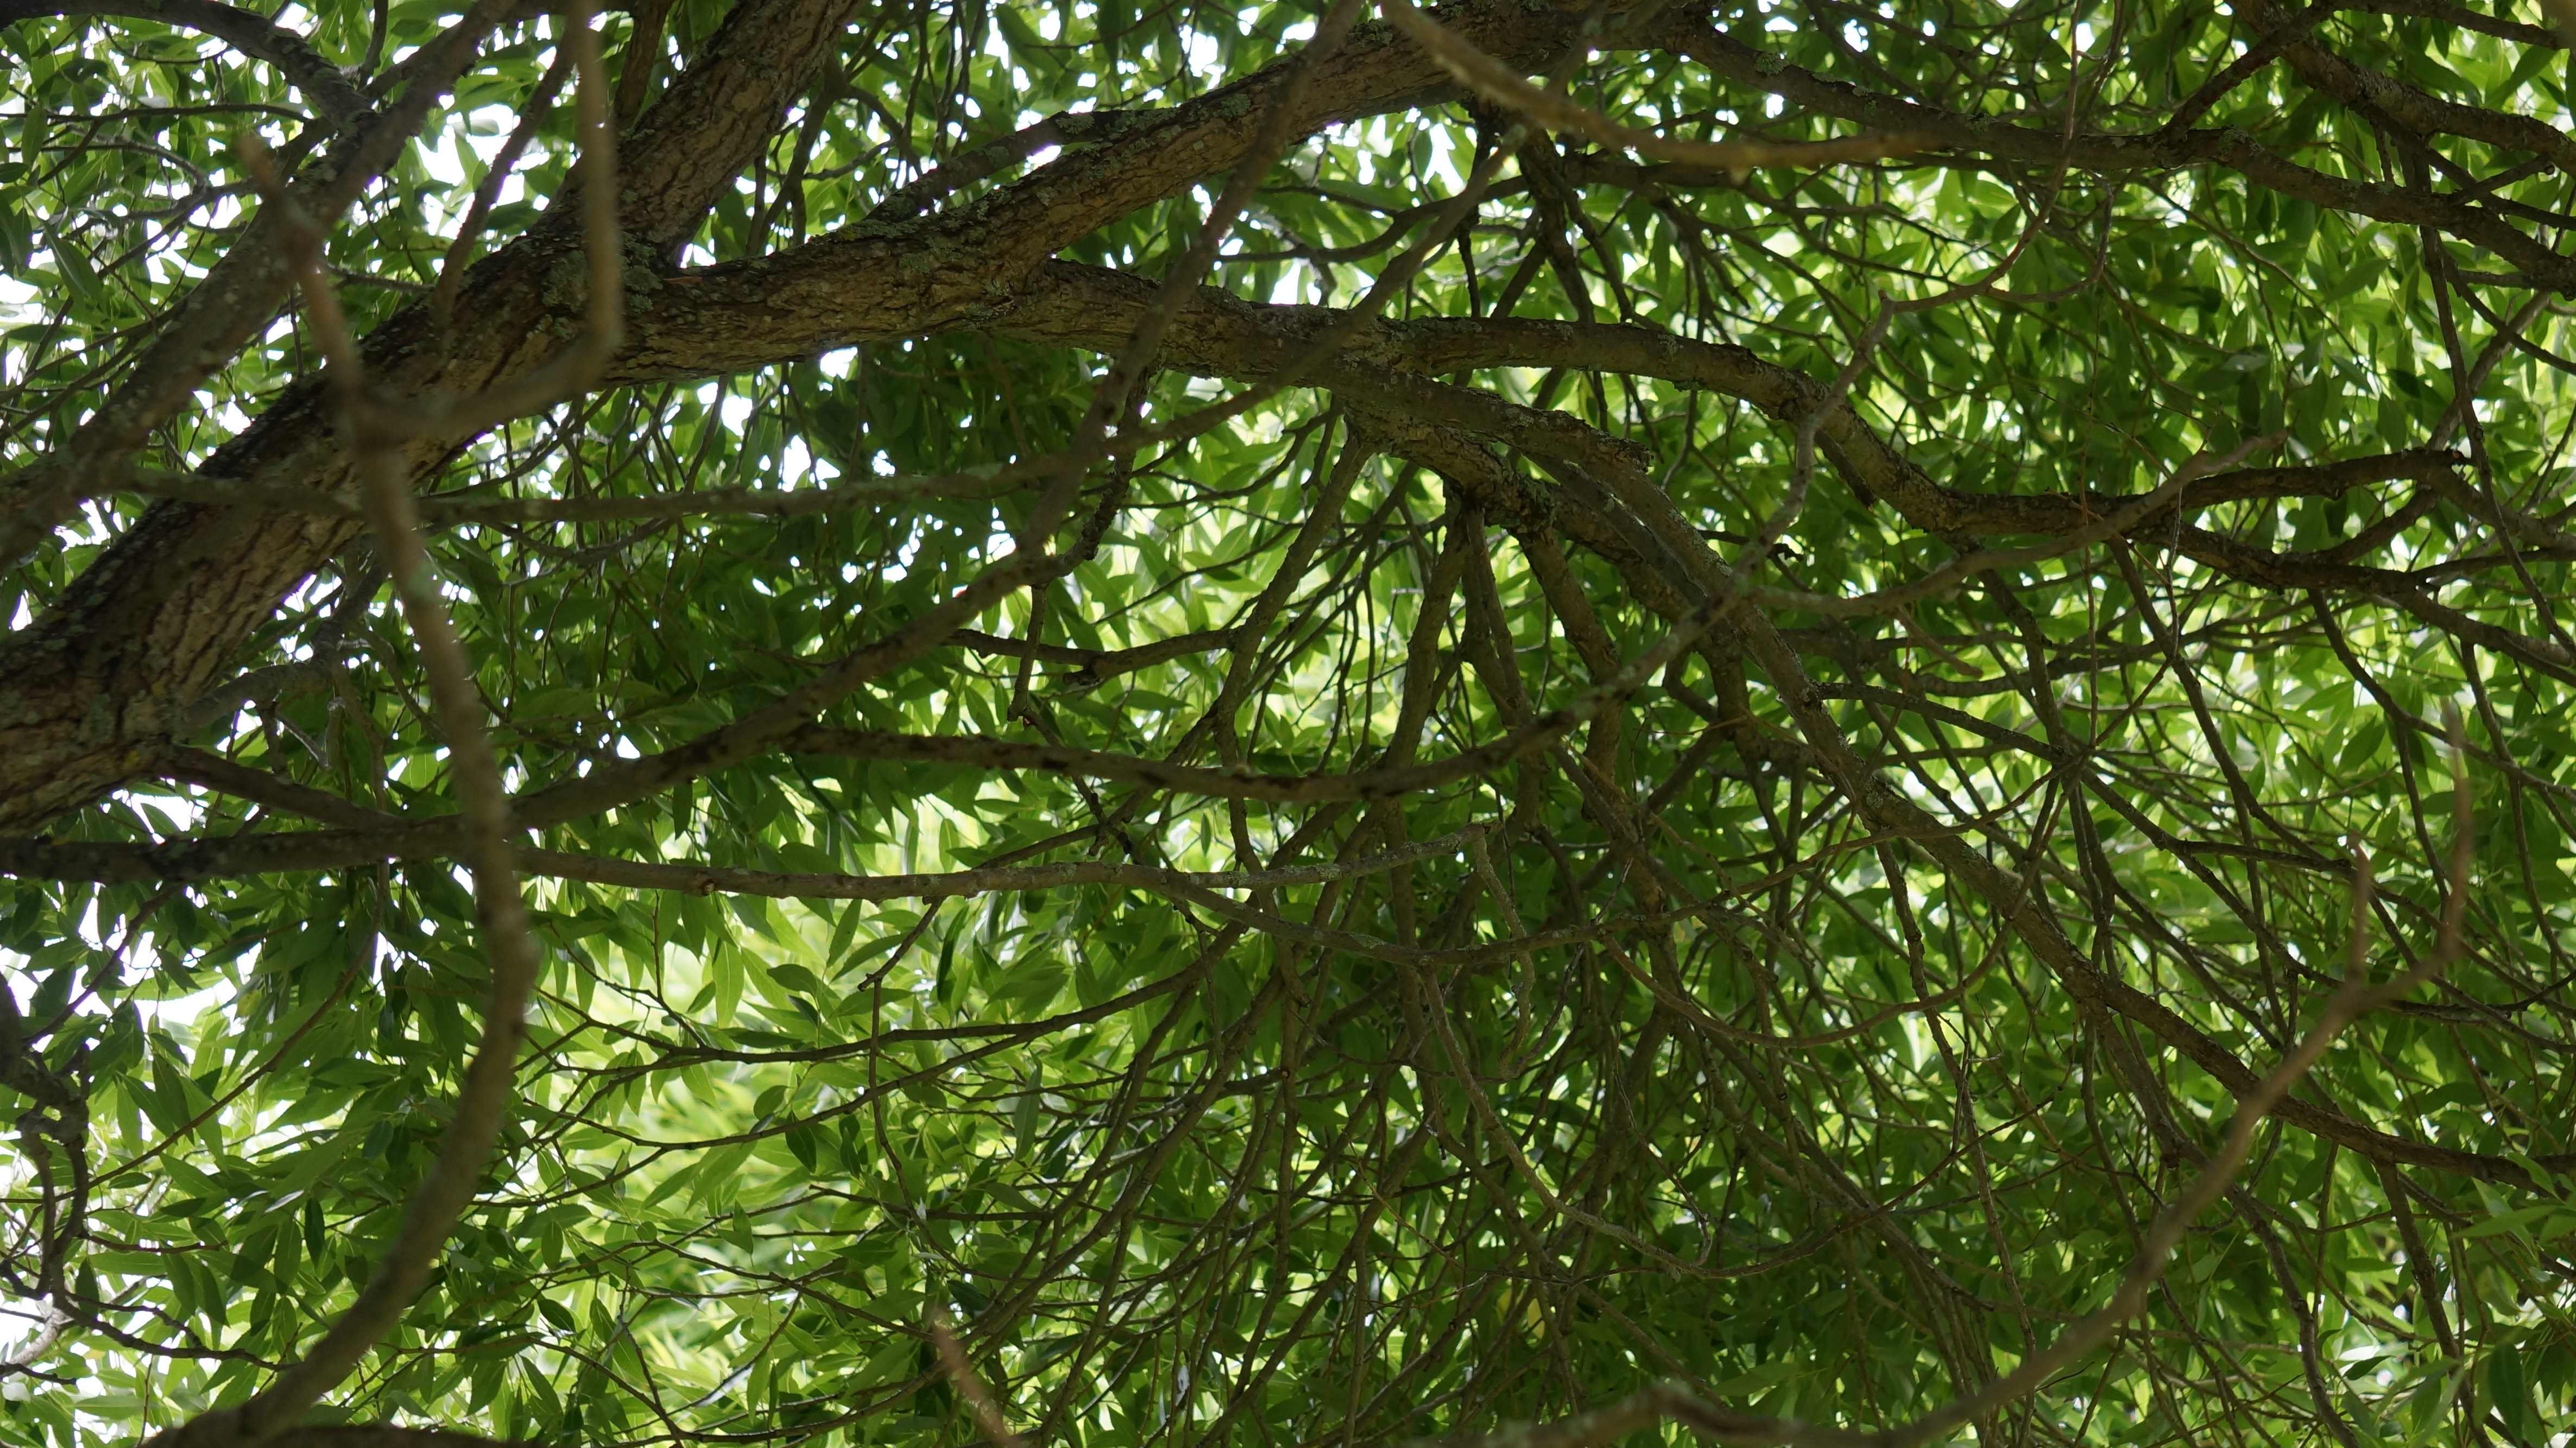
tree, forest, branch, plant, leaf, trunk, foliage, jungle, deciduous tree, rainforest, deciduous, woodland, habitat, ecosystem, flowering plant, biome, silver willow, old growth forest, natural environment, woody plant, temperate broadleaf and mixed forest, land plant